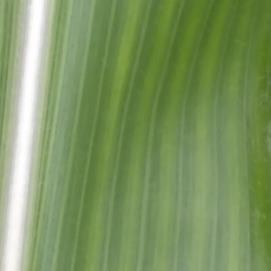
Crop: Maize
Condition: stripe-d